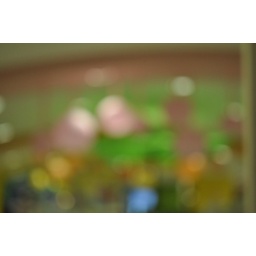
Taking a deliberate shot of colorful lanterns in the Cellar of Macy's during the annual flower show at Herald Square.